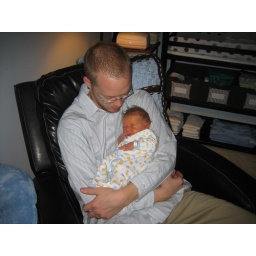
First rock in his rocking chair